2023 Men's FIH Indoor Hockey World Cup

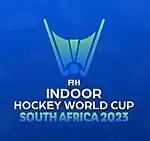

The 2023 Men's Indoor Hockey World Cup was the sixth edition of this tournament and played from 5 to 11 February 2023 in Pretoria, South Africa.